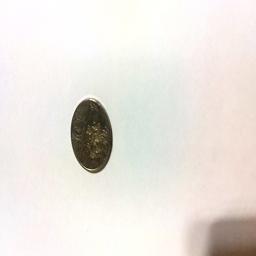
Label: 1_New_Back